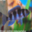
Label: aquarium_fish